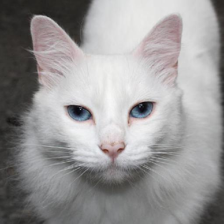
Label: animals